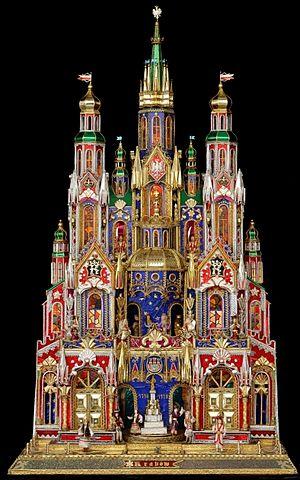
La Place du Marché de Cracovie aménagée en 1257 est la plus grande place médiévale de toute l'Europe. Elle est également l'endroit le plus important de l'ancienne capitale de la Pologne et ses 40 000 mètres carrés ont acquis, au cours des siècles, une signification historique, culturelle et sociale importante. La place fut témoin de nombreux événements marquant de l'histoire du pays.